Our Gang

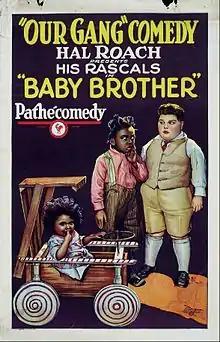
The theatrical poster for the 1927 "Our Gang" comedy "Baby Brother", in which Allen "Farina" Hoskins (center) paints a Black baby with white shoe polish so that he can sell him to a lonely rich boy, Joe Cobb (right), as a baby brother

The "Our Gang" series, produced during the Jim Crow era, is one of the first in cinema history in which African Americans and White Americans were portrayed as equals. The five black child actors who held main roles in the series were Ernie Morrison, Eugene Jackson, Allen Hoskins, Matthew Beard and Billie Thomas. Ernie Morrison was the first black actor signed to a long-term contract in Hollywood history and the first major black star in Hollywood history.